Hamilton Rowan Gamble

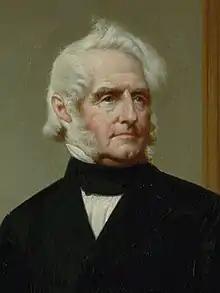
Governor Hamilton Rowan Gamble, painting from 1865

As the secession crisis deepened, Missouri attempted to follow a policy of armed neutrality, in which the state would not support either side in the war but remain in the Union. A special election in February established a Missouri Constitutional Convention to determine the relationship between Missouri and the United States. The convention voted against secession and affirmed the state's neutrality.